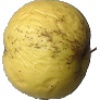
Label: Apple Golden 1